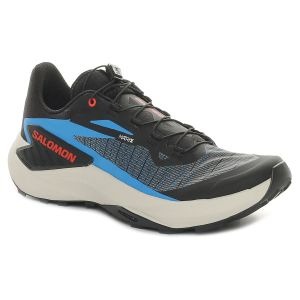
Salomon Scarpa da Trail Running Uomo  Genesis Nero Blu
Prezzo: 150,00 €